Nepenthe (restaurant)

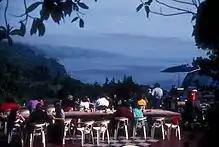
View from the terrace of the Nepenthe restaurant.

In May, 1944, during World War II, actor Orson Welles, chairman of the Fifth War Bond Drive, and his wife Rita Hayworth were in San Francisco to sell U.S. government War Bonds. Gas was rationed, and they were paid for their appearance with gas coupons. Traveling with their good friend and actor Joseph Cotten, they decided to use the coupons to drive back to Los Angeles along the scenic Highway 1. During their drive, they stopped to picnic and drove up an unmarked dirt road where they found a cabin on a hill perched above the south coast. They loved the view and found a realtor and learned they could buy it that day. Between the two of them, they produced a cash down payment of slightly more than $156.00 (another story says $167.00) to close the deal on the cabin and land. Hayworth measured the windows for curtains and a new stove and Welles considered laying gas pipe for use in the kitchen, but they were divorced in 1947 and never returned.